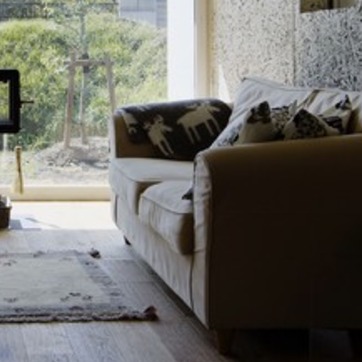
Material: leather